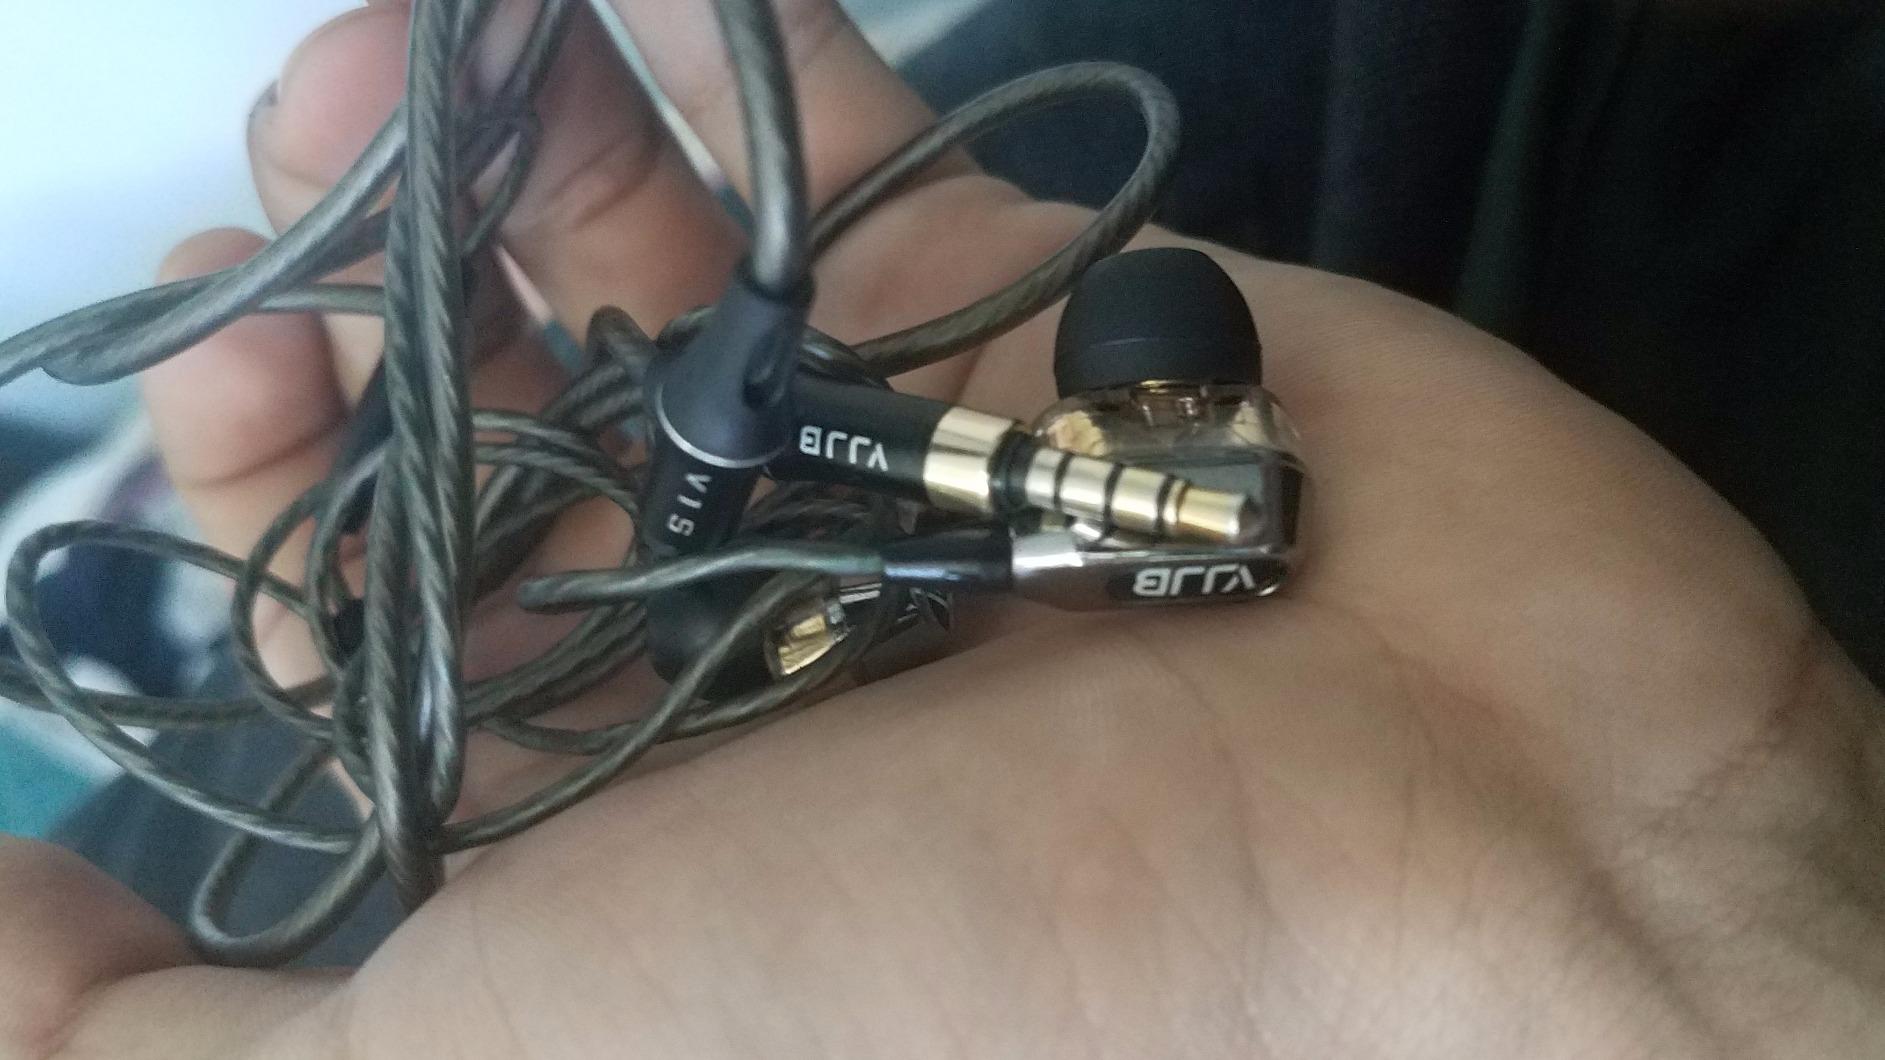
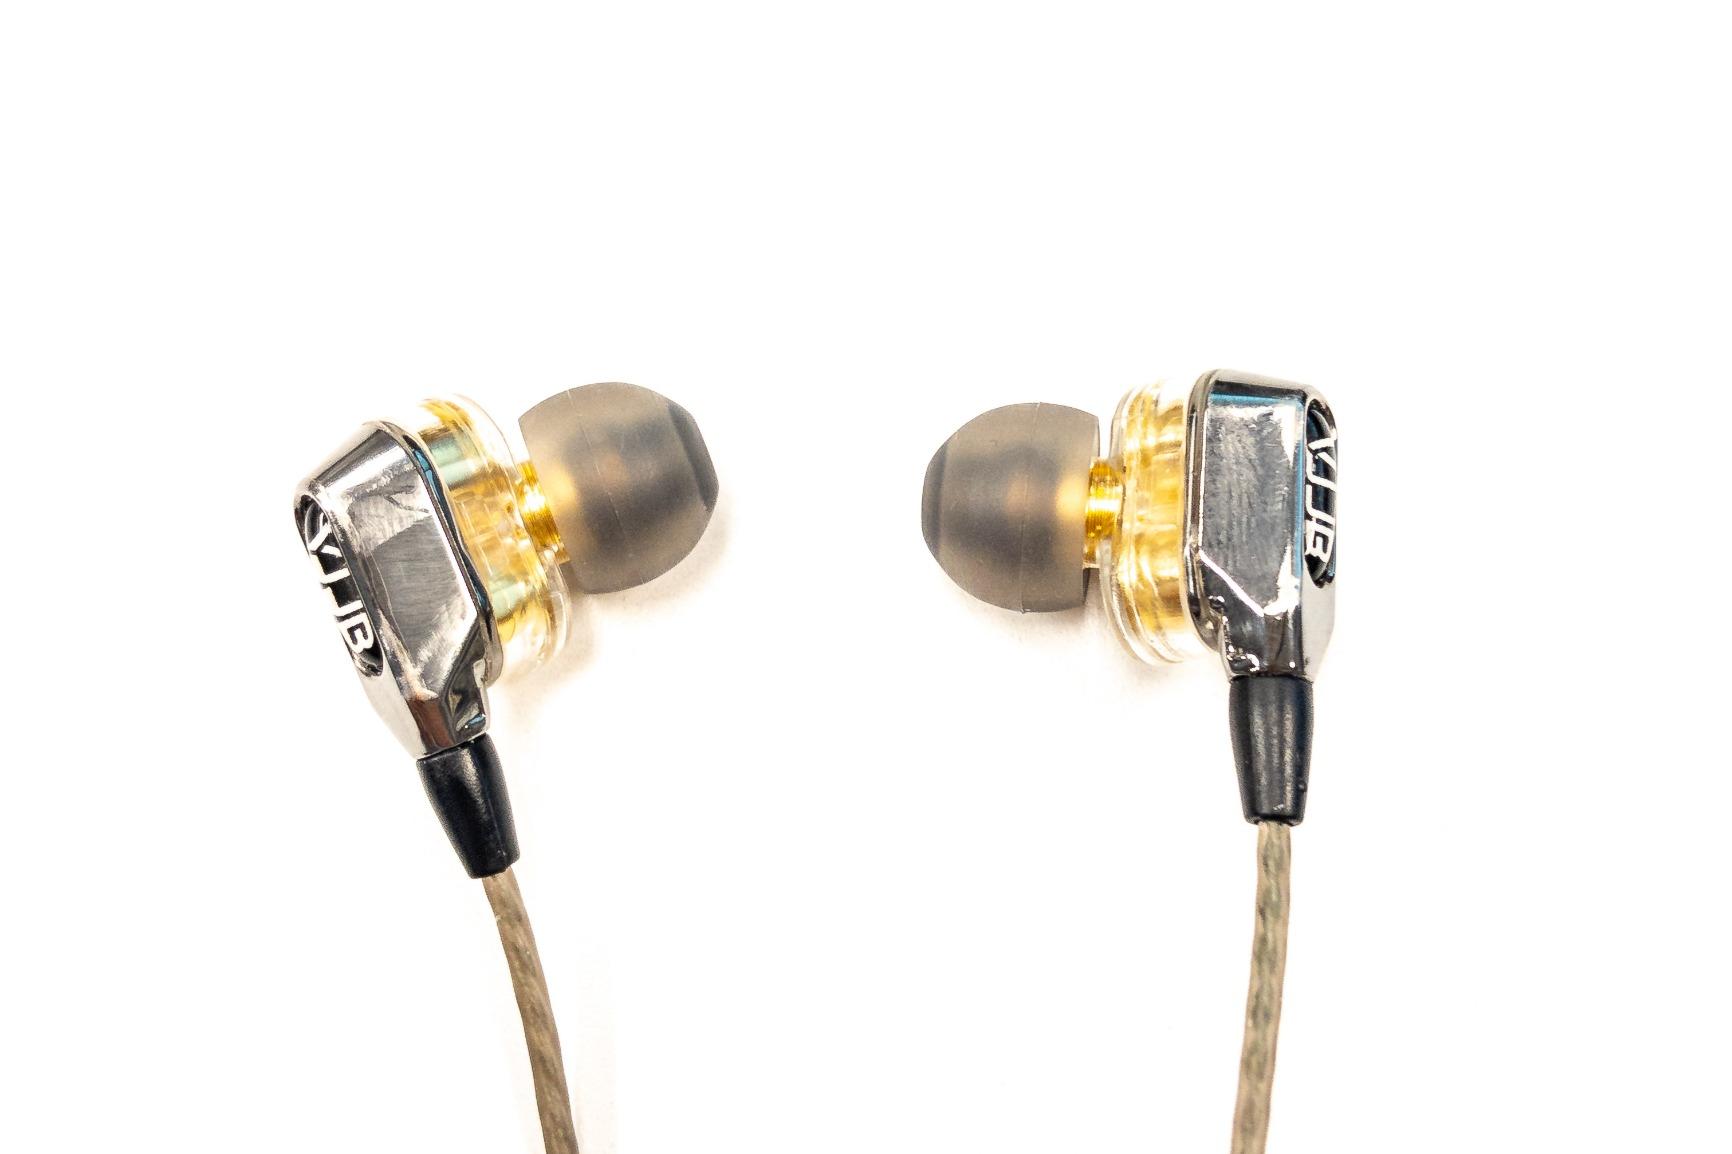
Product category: headphones
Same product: yes